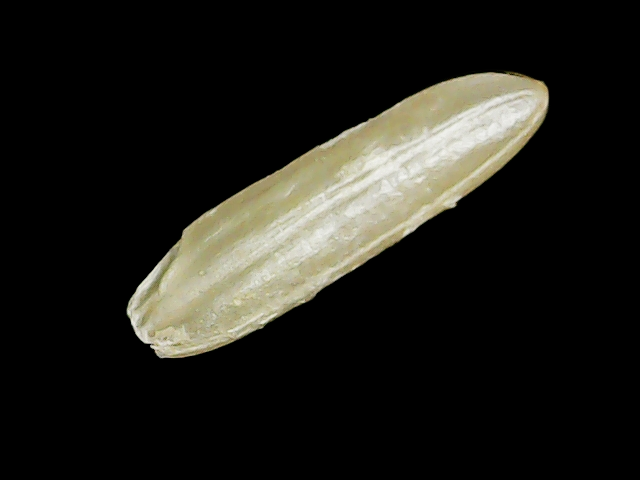
Rice variety: Binadhan14